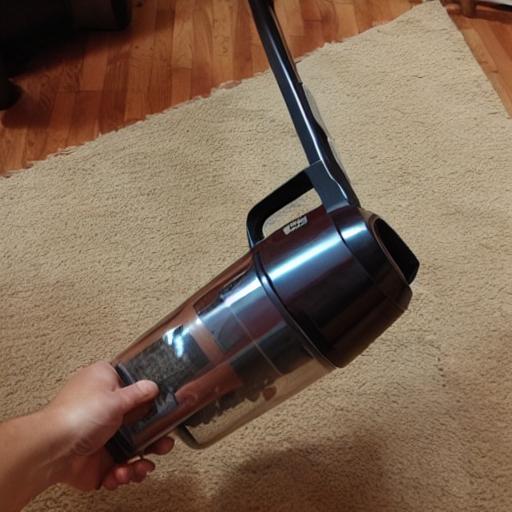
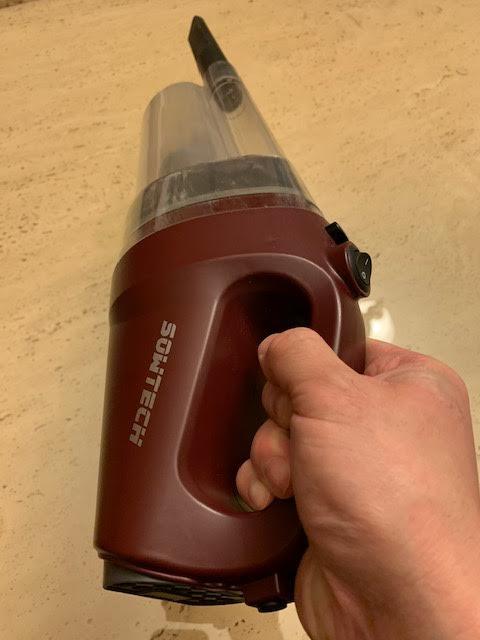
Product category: items_vacuum
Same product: no